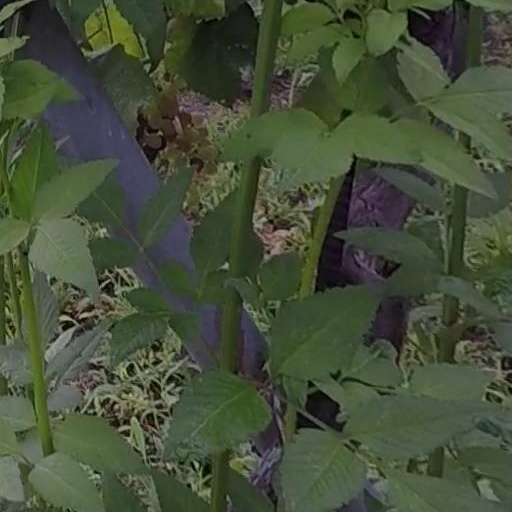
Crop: grape